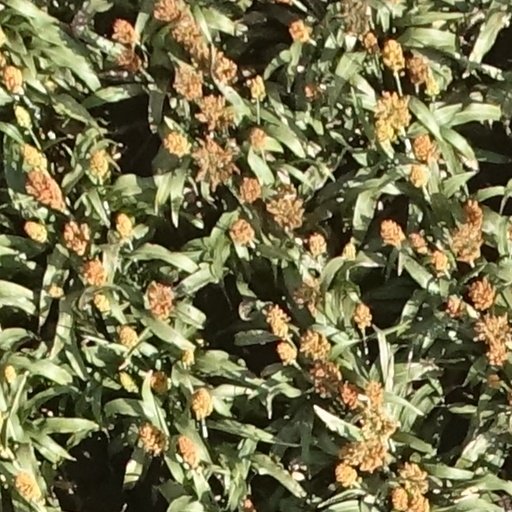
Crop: sorghum